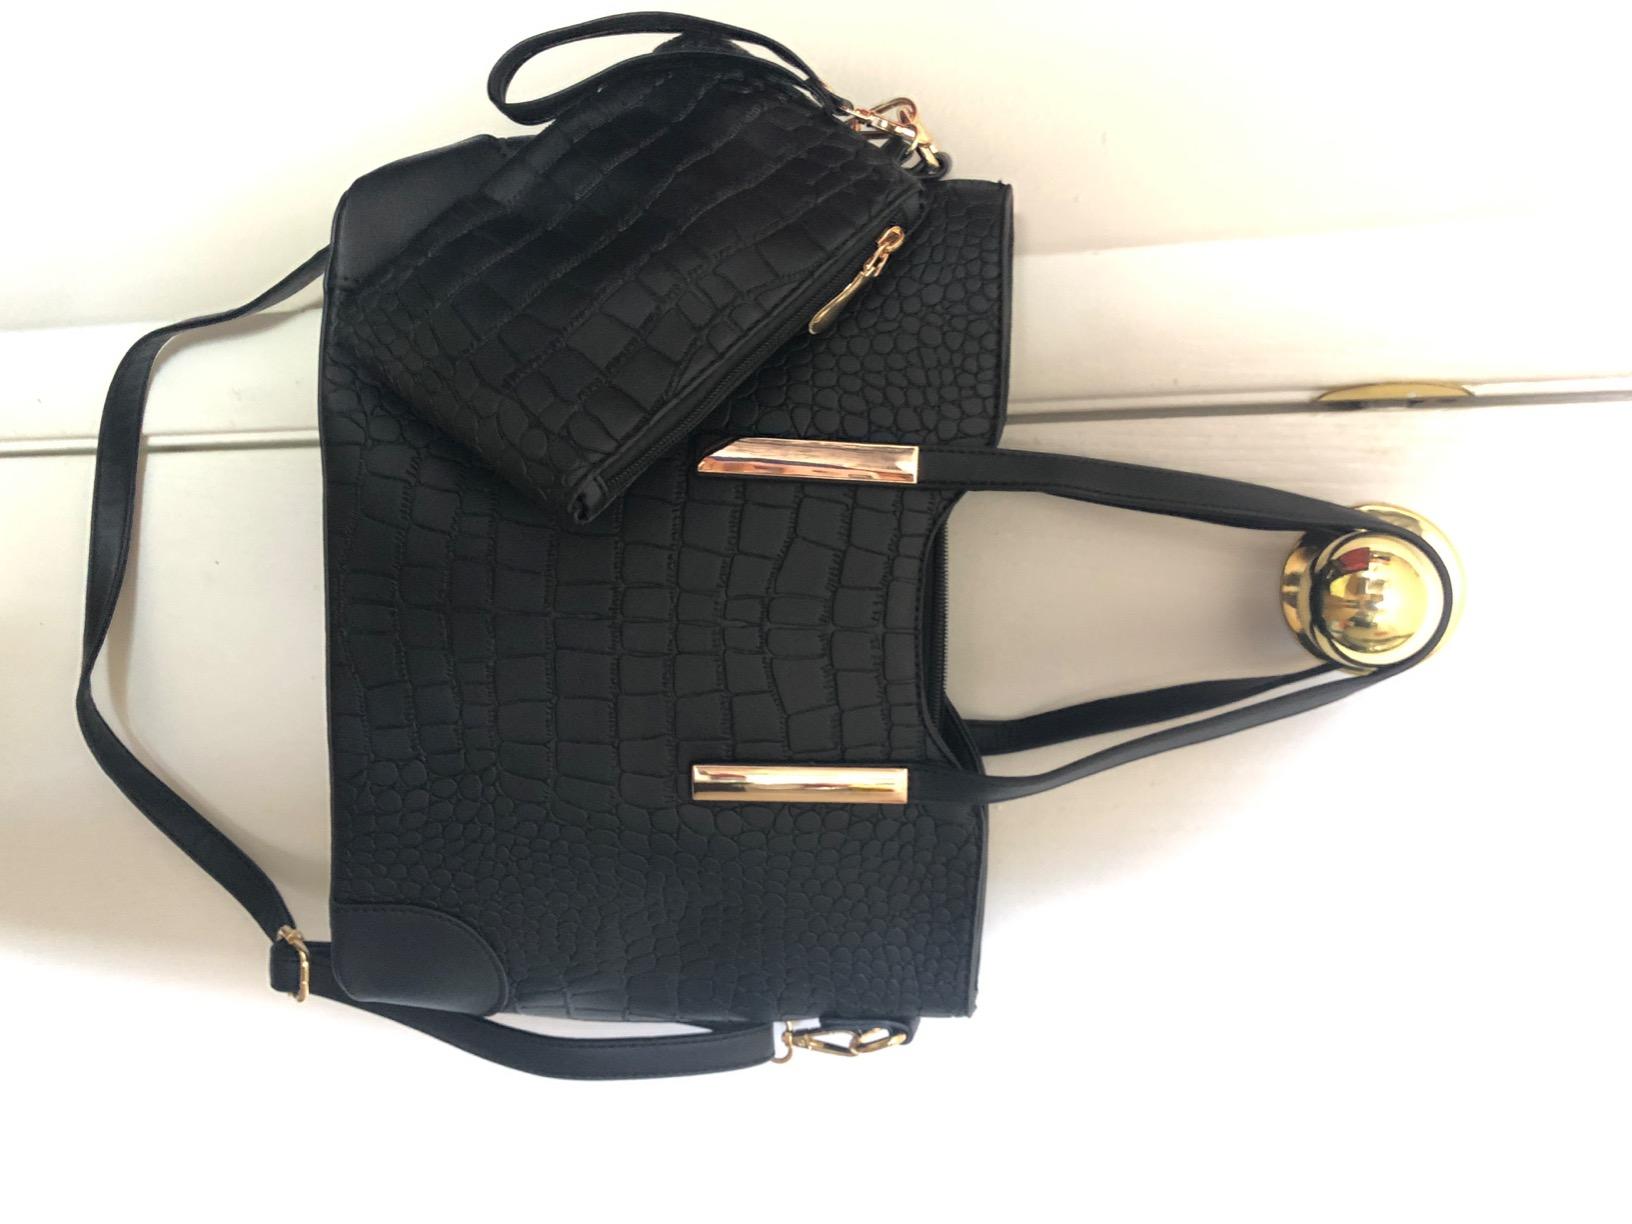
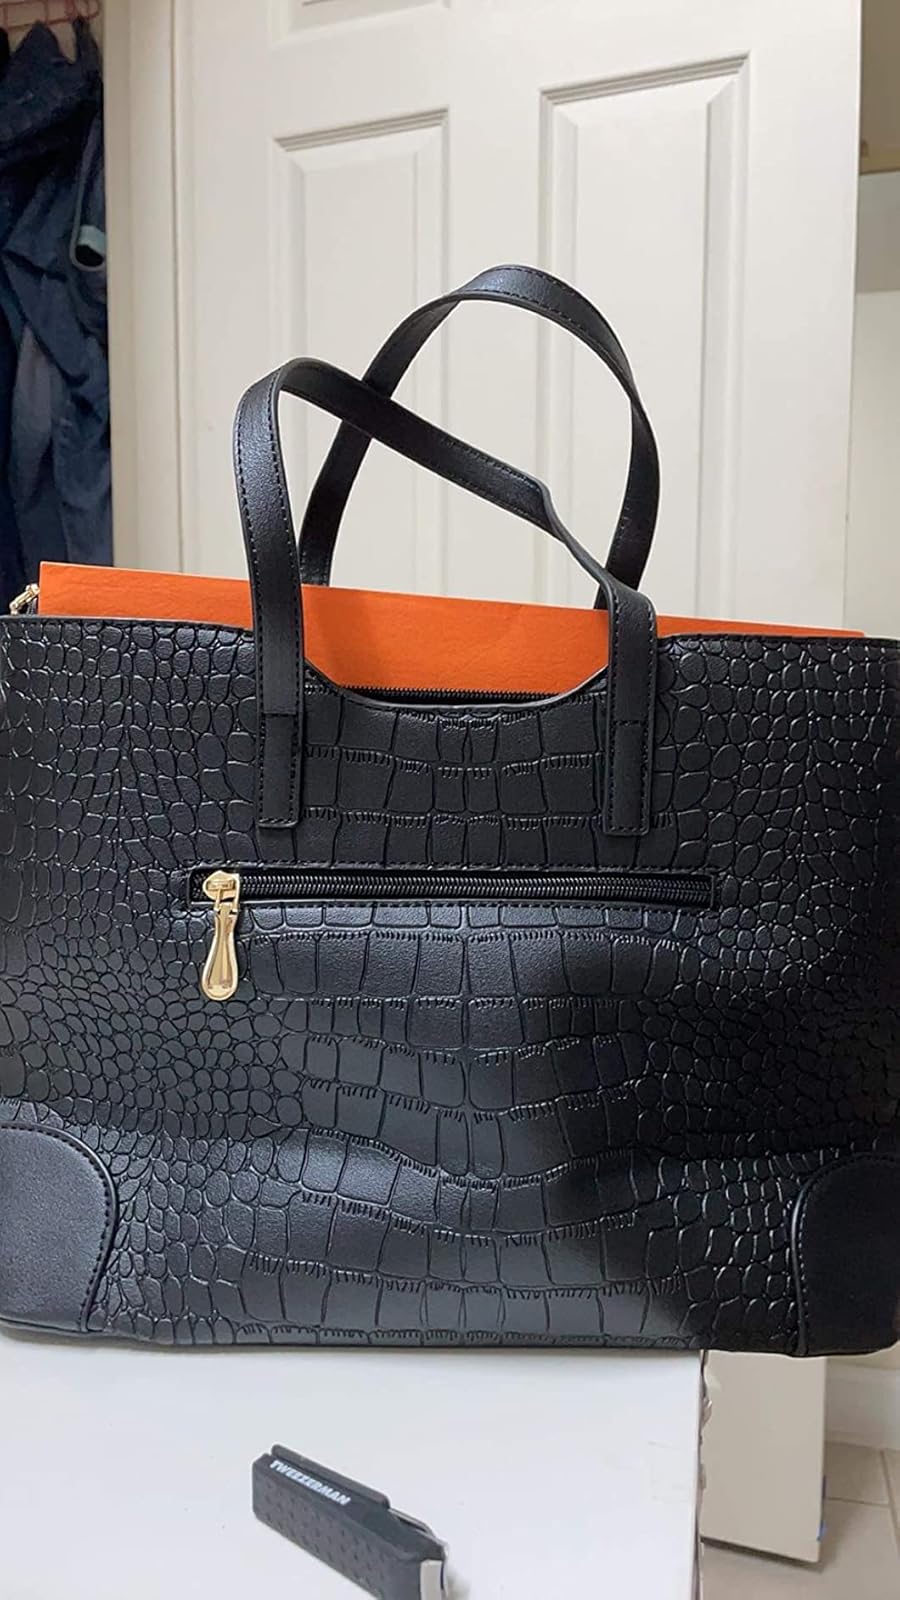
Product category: accessories_handbag
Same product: yes